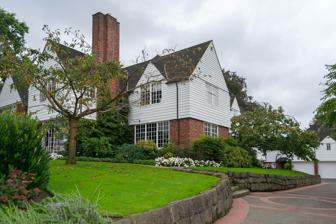
Building: Walter S. Zimmerman House
Country: United States of America
Year built: 1931
Historic building in Portland, Oregon, U.S. United States historic place Walter S. Zimmerman House U.S. National Register of Historic Places Portland Historic Landmark The Zimmerman House in 2013 Location of the Zimmerman House in Portland Location 1840 SW Hawthorne Terrace Portland, Oregon Coordinates 45°30′28″N 122°41′57″W / 45.507698°N 122.699141°W / 45.507698; -122.699141 Area 0.67 acres (0.27 ha) Built 1931 Architect Wade Hampton Pipes Architectural style English Cottage NRHP reference No. 91000141 Added to NRHP February 28, 1991 The Walter S. Zimmerman House is a historic house located in Portland , Oregon , United States . The Portland architect Wade Hampton Pipes (1877–1961) was the most prominent advocate of the English Arts and Crafts movement in Oregon and established a wide, exclusively residential, body of work in the English Cottage style during his active career (beginning 1911). This 1931 house, designed for the logging and railway businessman Walter Zimmerman, represents a transitional step in the evolution of Pipes's work, moving from traditional stucco walls to brick and adding other Modern details. The house was added to the National Register of Historic Places in 1991. See also National Register of Historic Places listings in Southwest Portland, Oregon References